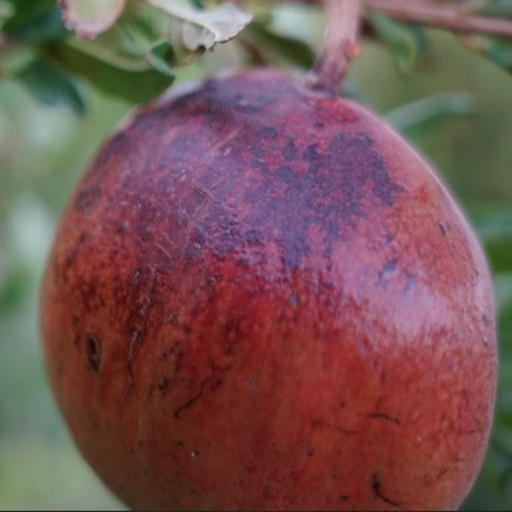
Label: Sunburn